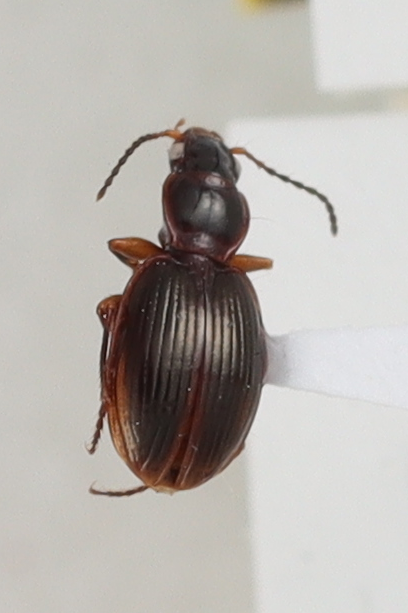
Scientific name: Mecyclothorax konanus
Plot: 14
Trap: W
Collected: 20190717